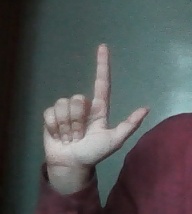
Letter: laam